Antonio del Castillo y Saavedra

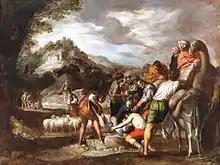
Antonio del Castillo y Saavedra, "Joseph Sold by his Brothers", .

He trained in painting under his father Agustín del Castillo, and after his death by a little-known religious painter named Ignacio Aedo Calderón from 1631 to 1634. Later he was taught in Seville by Francisco de Zurbarán and by his uncle Juan del Castillo, who was also teacher of Cano, Murillo and De Moya. In 1635 he returned to Córdoba, where he painted frescoes and oil paintings (such as those in the church of Santa Marina).